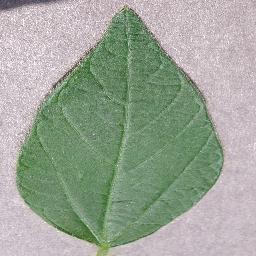
Label: Soybean___healthy